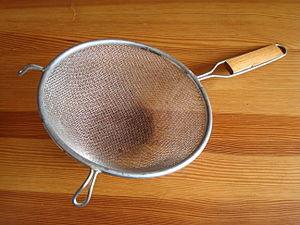
Passoire en fin treillis métallique, de forme hémisphérique